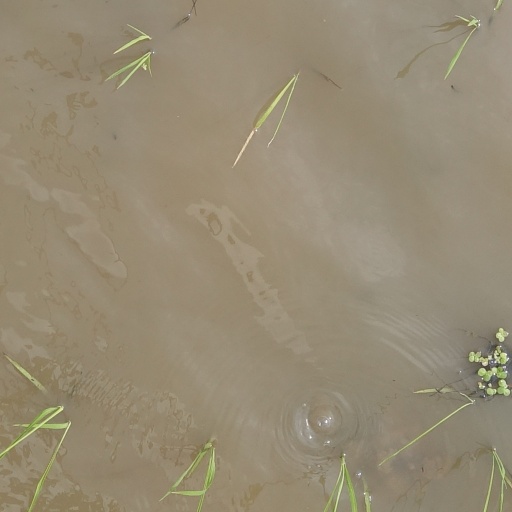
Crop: rice